August Heinrich Ferdinand Tegetmeyer

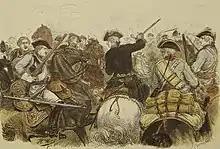

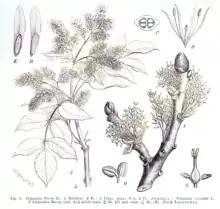

August Heinrich Ferdinand Tegetmeyer (14 March 1844 Leipzig – 31 May 1912) was a German illustrator and engraver who provided the images for a large number of publications.